Bus depots of MTA Regional Bus Operations

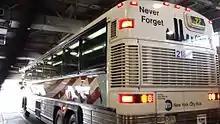
The repaired 2001 Motor Coach D4500CL #2185 inside the depot in 2013, in remembrance of 9/11

The East New York Depot, also called the East New York Base Shops, is located at One Jamaica Avenue/25 Jamaica Avenue at Bushwick Avenue in the Broadway Junction area of East New York, Brooklyn, just east of the New York City Subway's East New York Yard. The five-story structure is steel-framed with a brick exterior, with two stories for bus storage and repair shops. The facility was built to perform heavy maintenance, and served as New York City Bus' central maintenance facility until the opening of the Zerega and Grand Avenue facilities. Buses enter and exit the complex via numerous doors on Jamaica Avenue, with an additional vehicle entrance at the north end of the complex at Bushwick Avenue. The depot was built to house over 300 buses. It currently has space for around 280 buses, including two additional outdoor parking lots south of the depot: Havens Lot at Havens Place between Herkimer Street and Atlantic Avenue, and Herkimer Lot at Herkimer Street and Williams Place underneath the BMT Canarsie Line. The depot also features a paint shop, which is decommissioned and has been used to store buses at times. The north end of the depot (1720 Bushwick Avenue) is used to maintain the museum bus fleet along with Amsterdam Depot, and contains a repair shop for MTA Bus. Also, work is underway to modify this depot to accommodate articulated-buses for use in the very near future.